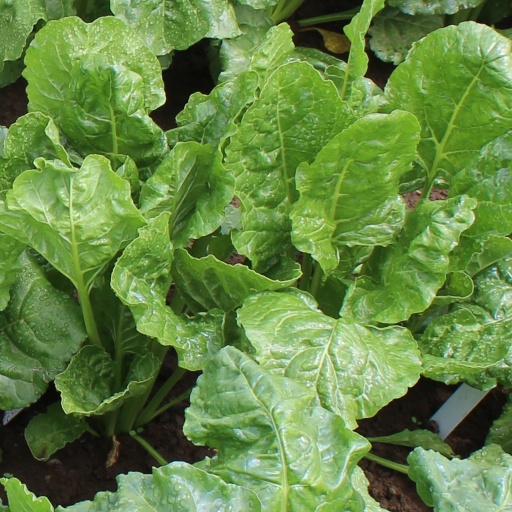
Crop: sugar beet